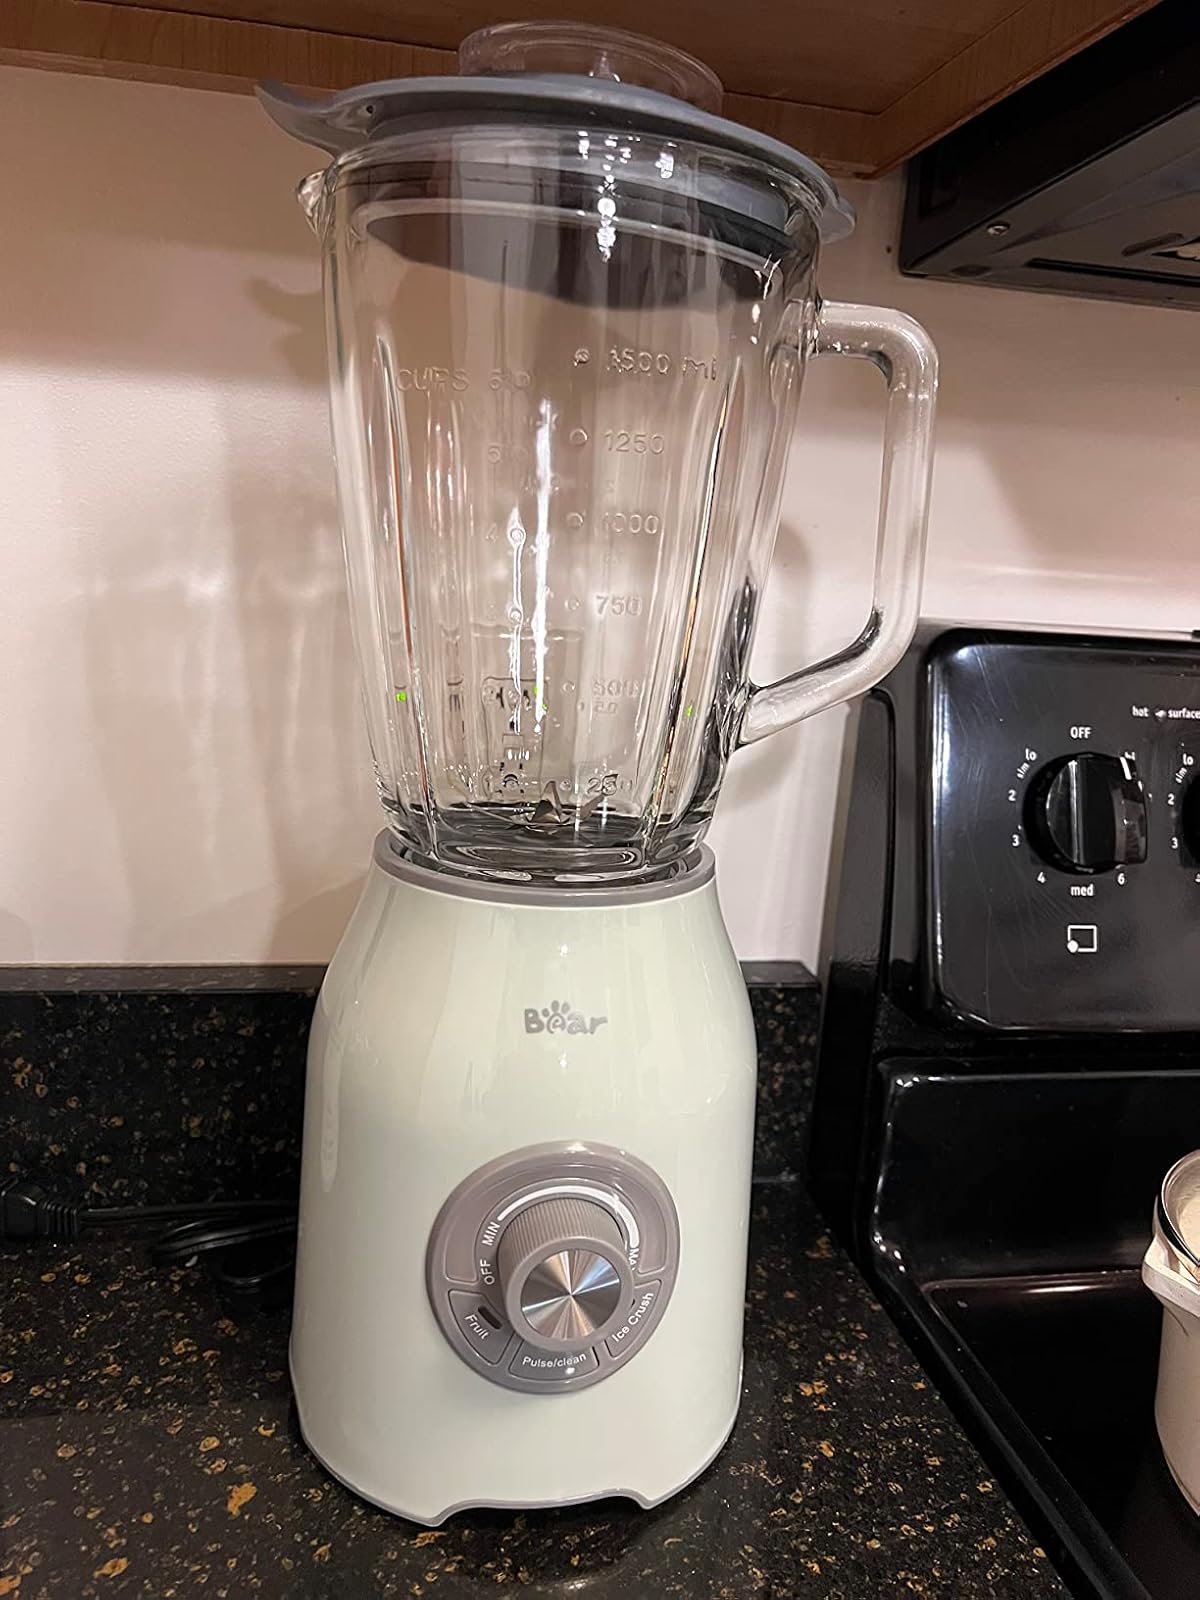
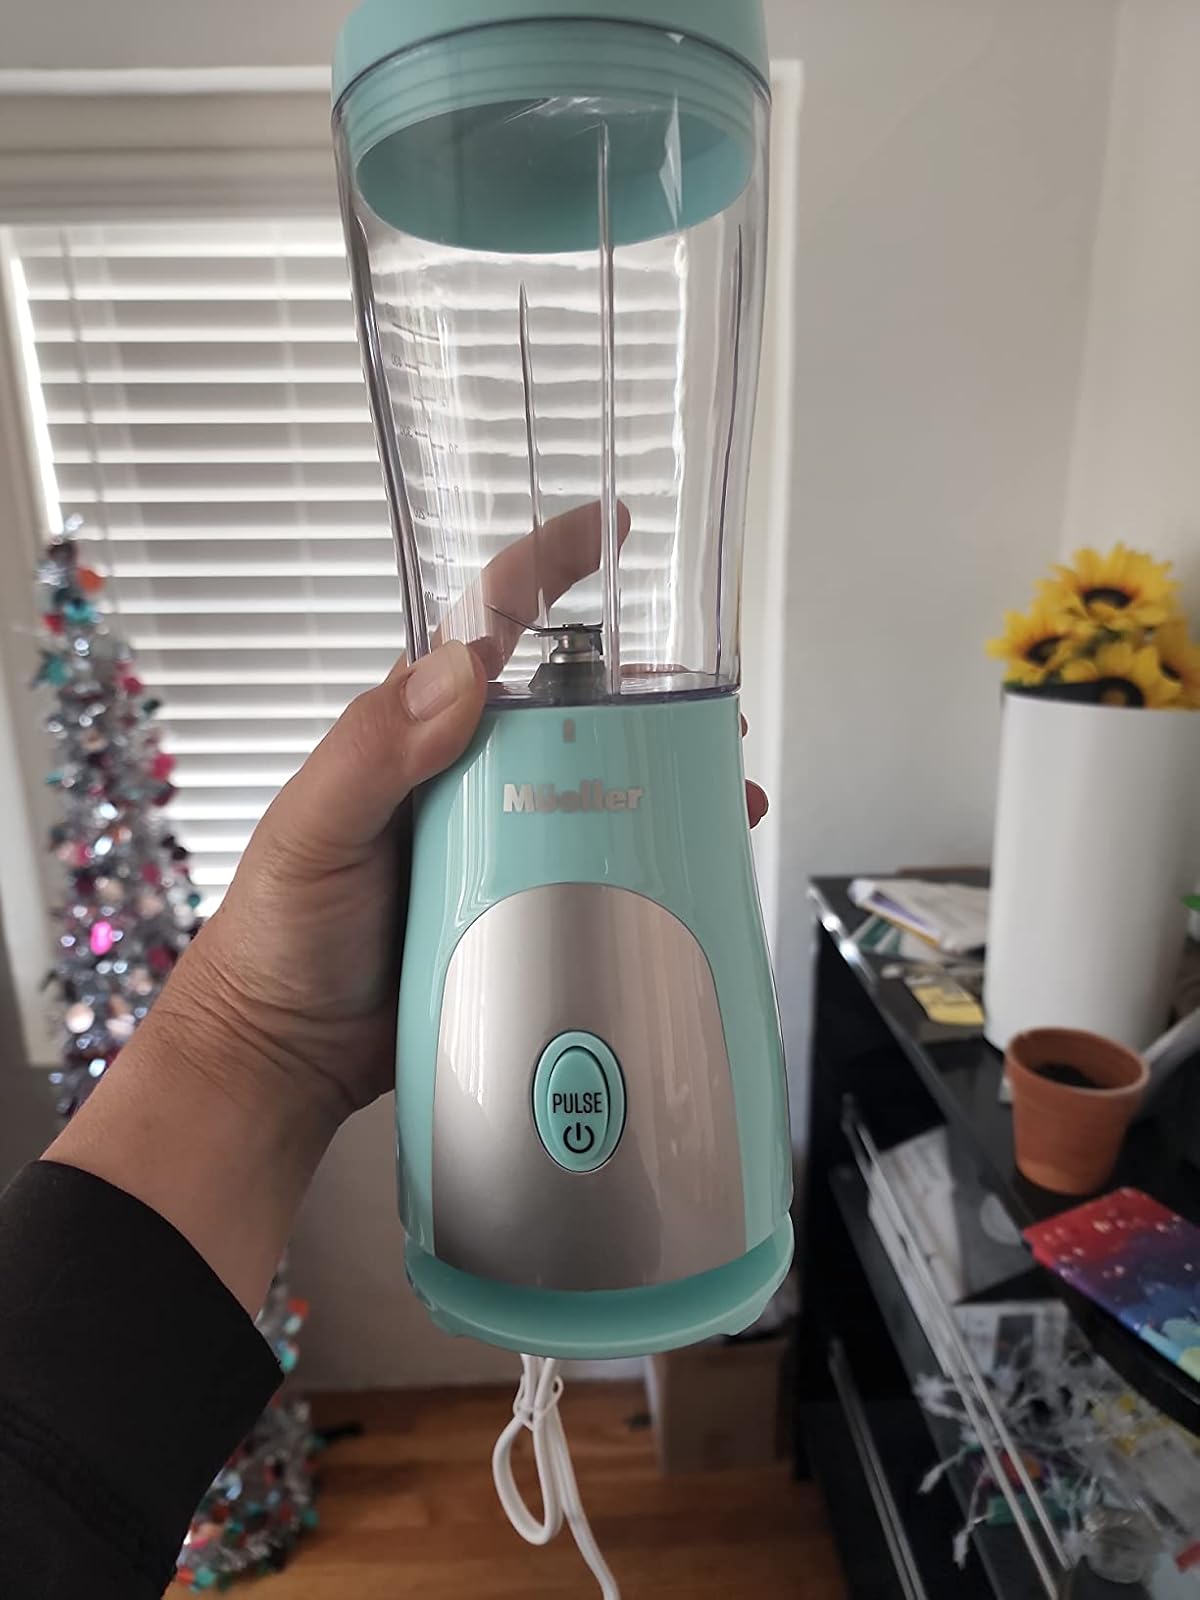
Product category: items_blender
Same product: no